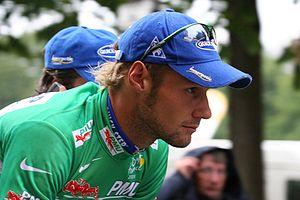
Le maillot vert est un maillot distinctif de couleur verte porté par le coureur occupant la première place d'un classement au cours de certaines compétitions par étapes de cyclisme sur route. Il est porté par le leader d'un classement par points comme c'est le cas pour le Tour de France ou bien pour récompenser le meilleur grimpeur comme ce fut le cas pour le Tour d'Italie.
Le sport est populaire en Belgique. Les disciplines les plus pratiquées sont le cyclisme, la natation, le fitness, le football, le jogging, le tennis, la gymnastique, le basket-ball et le badminton. Les sports les plus populaires sont le football, le tennis, l'athlétisme, le hockey sur gazon et le cyclisme ainsi que le motocross.
L'équipe cycliste Deceuninck-Quick Step est une équipe professionnelle belge de cyclisme sur route. Créée en 2003, elle participe au World Tour. Elle est dirigée par Patrick Lefevere. L'équipe a compté dans ses rangs Tom Boonen, vainqueur de Paris-Roubaix, du Tour des Flandres et champion du monde sur route en 2005, Mark Cavendish, vainqueur de Milan-San Remo 2009, champion du monde sur route en 2011 et maillot vert du Tour de France 2011 notamment, ou encore Paolo Bettini, champion du monde en 2006 et 2007.
Tom Boonen est un coureur cycliste belge. Professionnel de 2002 à 2017, il a été membre de l'équipe Quick-Step Floors durant 15 ans. Routier-sprinter, il est spécialiste des courses pavées. Il a notamment gagné quatre fois Paris-Roubaix et trois fois le Tour des Flandres, a remporté le maillot vert du Tour de France 2007 et a été champion du monde 2005. Dans le top 100 des meilleurs sportifs du 21e siècle de Marca, il obtient la 82e place.